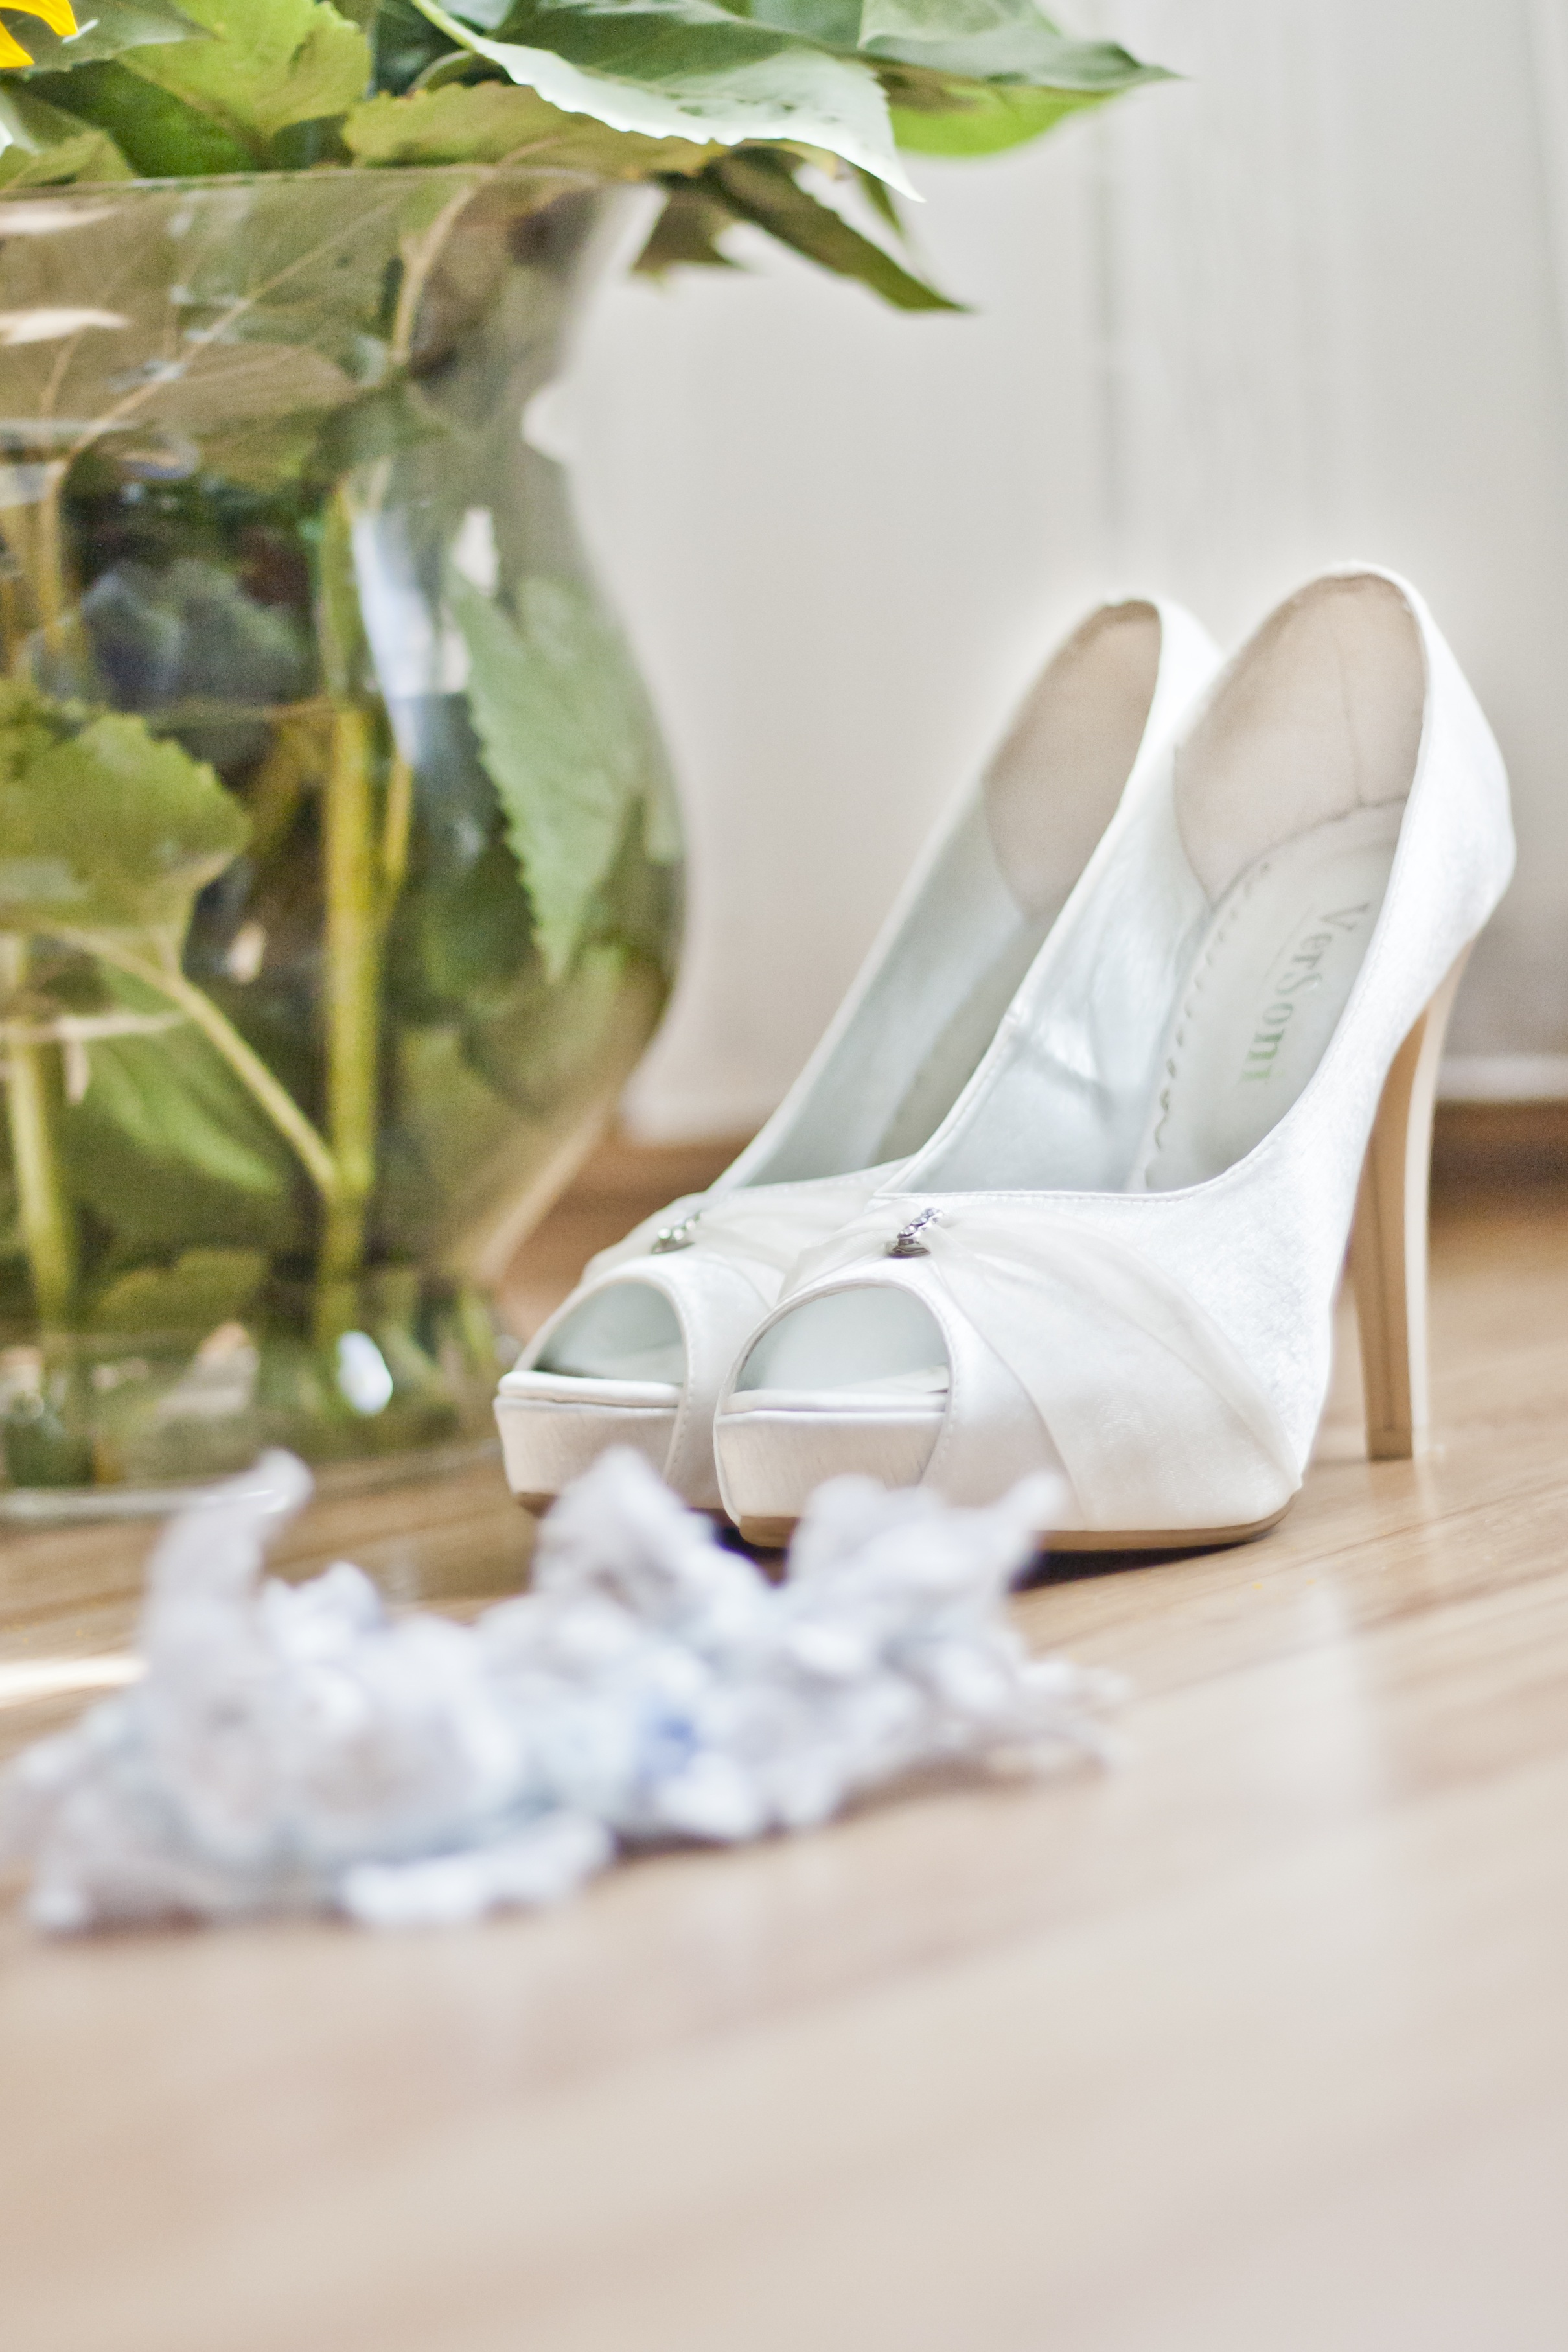
white, flower, petal, spring, wedding, bride, shoes, footwear, garter, higheels